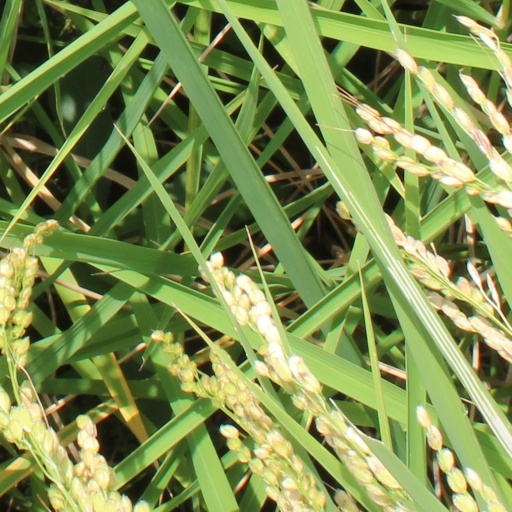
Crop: rice